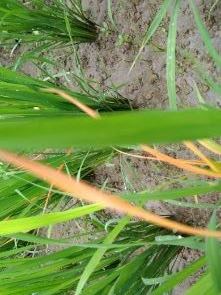
Disease: Tungro